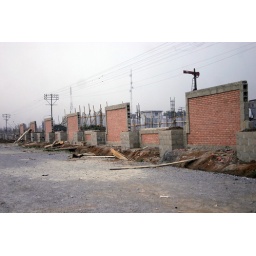
Wall under construction on the Agege Motorway road side of the market